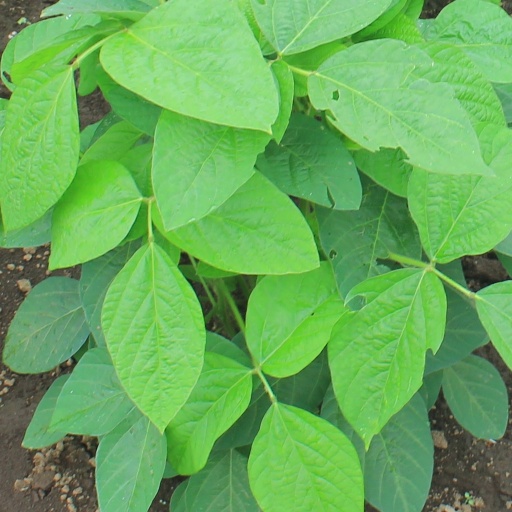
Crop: soybean